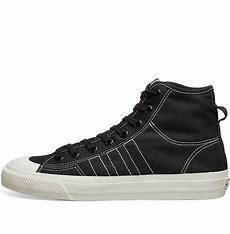
Brand: Adidas
Model: Nizza